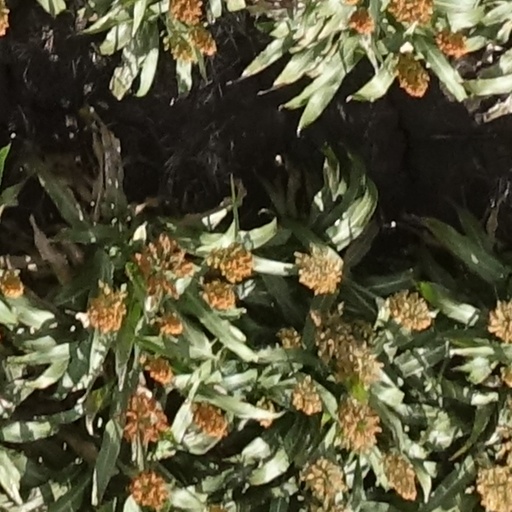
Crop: sorghum